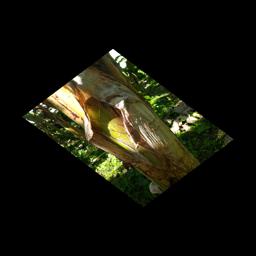
Label: PSEUDOSTEM WEEVIL